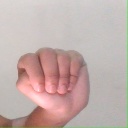
अक्षर: ठ